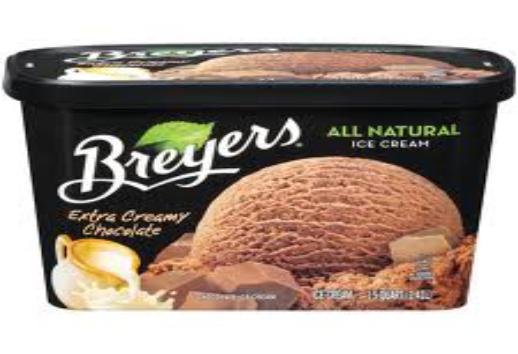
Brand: Breyers
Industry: Food